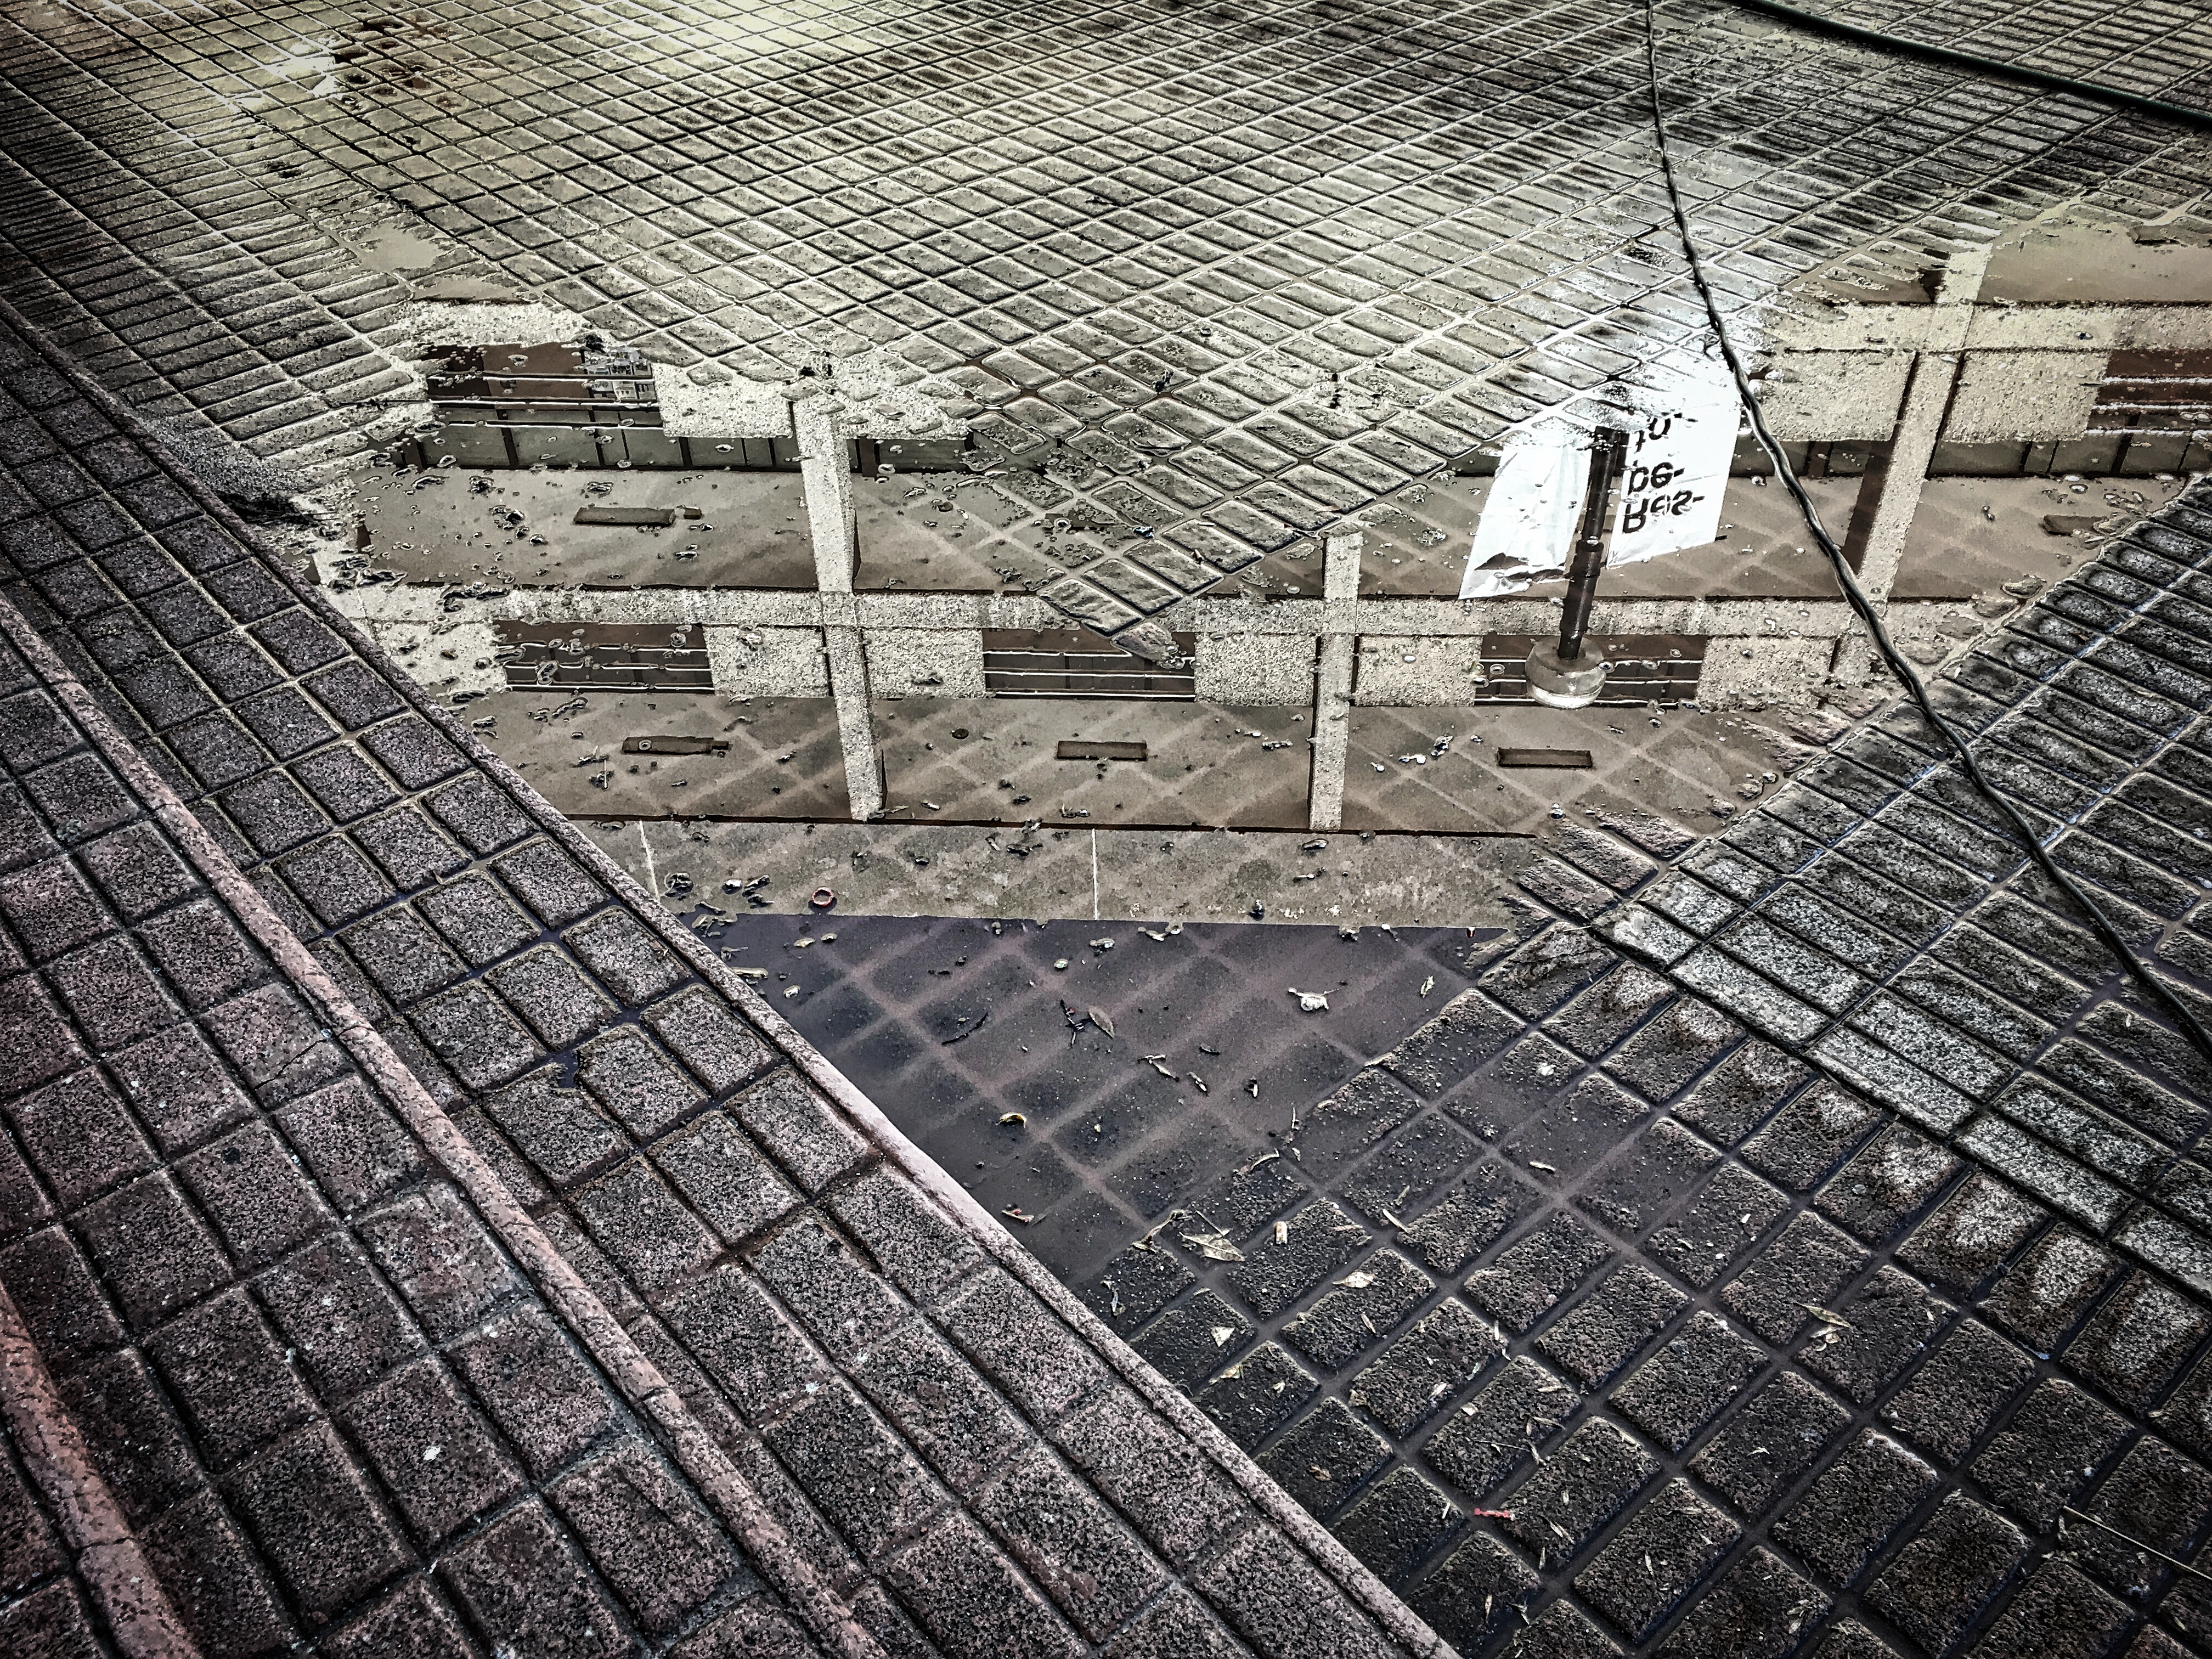
structure, track, roof, wall, line, brick, stadium, shape, 2016366, netnarrr, flooring, aerial photography, road surface, urban area, ancient history